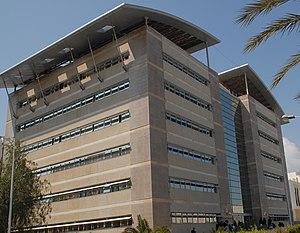
Siège de l'ATCT (à gauche) et la FIPA (à droite)العربية: مقر الوكالة الوطنية للتعاون الفني (يسارا) ووكالة النهوض بالإستثمار الخارجي (يسارا)
L’Agence tunisienne de coopération technique ou ATCT est une institution publique tunisienne créée en 1972 par la loi n°72-35 du 27 avril 1972 pour exécuter la politique de l’État en matière de coopération technique. Le décret n°98-2239 du 28 octobre 1998 en fixe l'organisation administrative et financière ainsi que les modalités de fonctionnement.